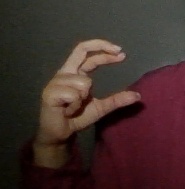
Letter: thal